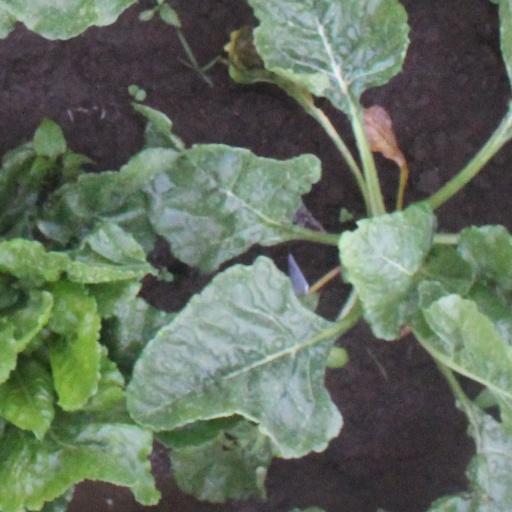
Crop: sugar beet